Zaïde, reine de Grenade

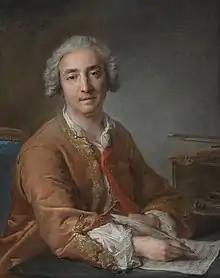
Royer composing "Zaïde," by Jean-Marc Nattier, ca.1750)

Zaïde, reine de Grenade (Zaïde, Queen of Grenada) is a "ballet-héroïque" written by the French Baroque composer Joseph-Nicolas-Pancrace Royer, to a text by the Abbé de La Marre, first performed in 1739.